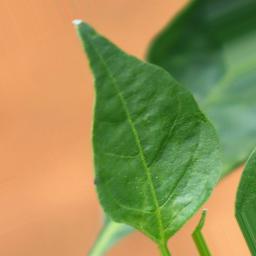
Label: healthy